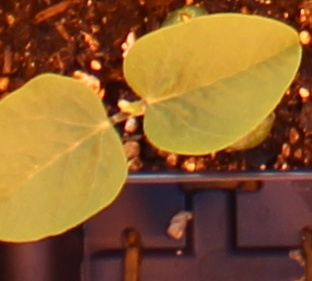
Label: Soybean